Australia in the Korean War

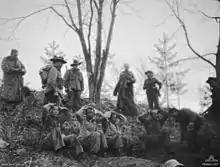
Chinese soldiers captured by Australians, 24 April 1951.

PVA forces of the 118th Division attacked the Kapyong Valley, and pushed ROK and New Zealand troops into retreat. Under heavy pressure, the ROKA 6th Division broke, and the line collapsed. ROKA soldiers poured through a gap under protective covering fire from Australians who were holding their section of the line despite heavy pressure.